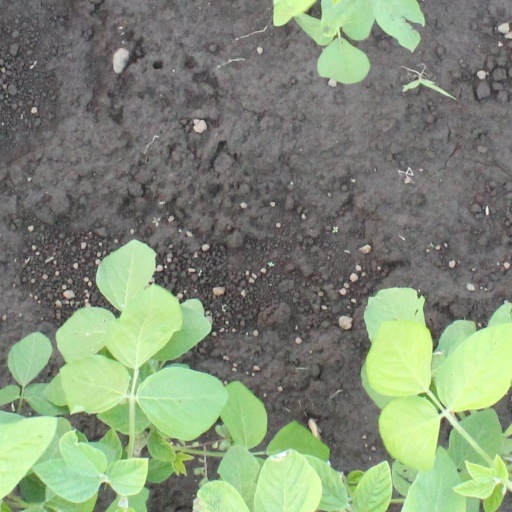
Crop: soybean